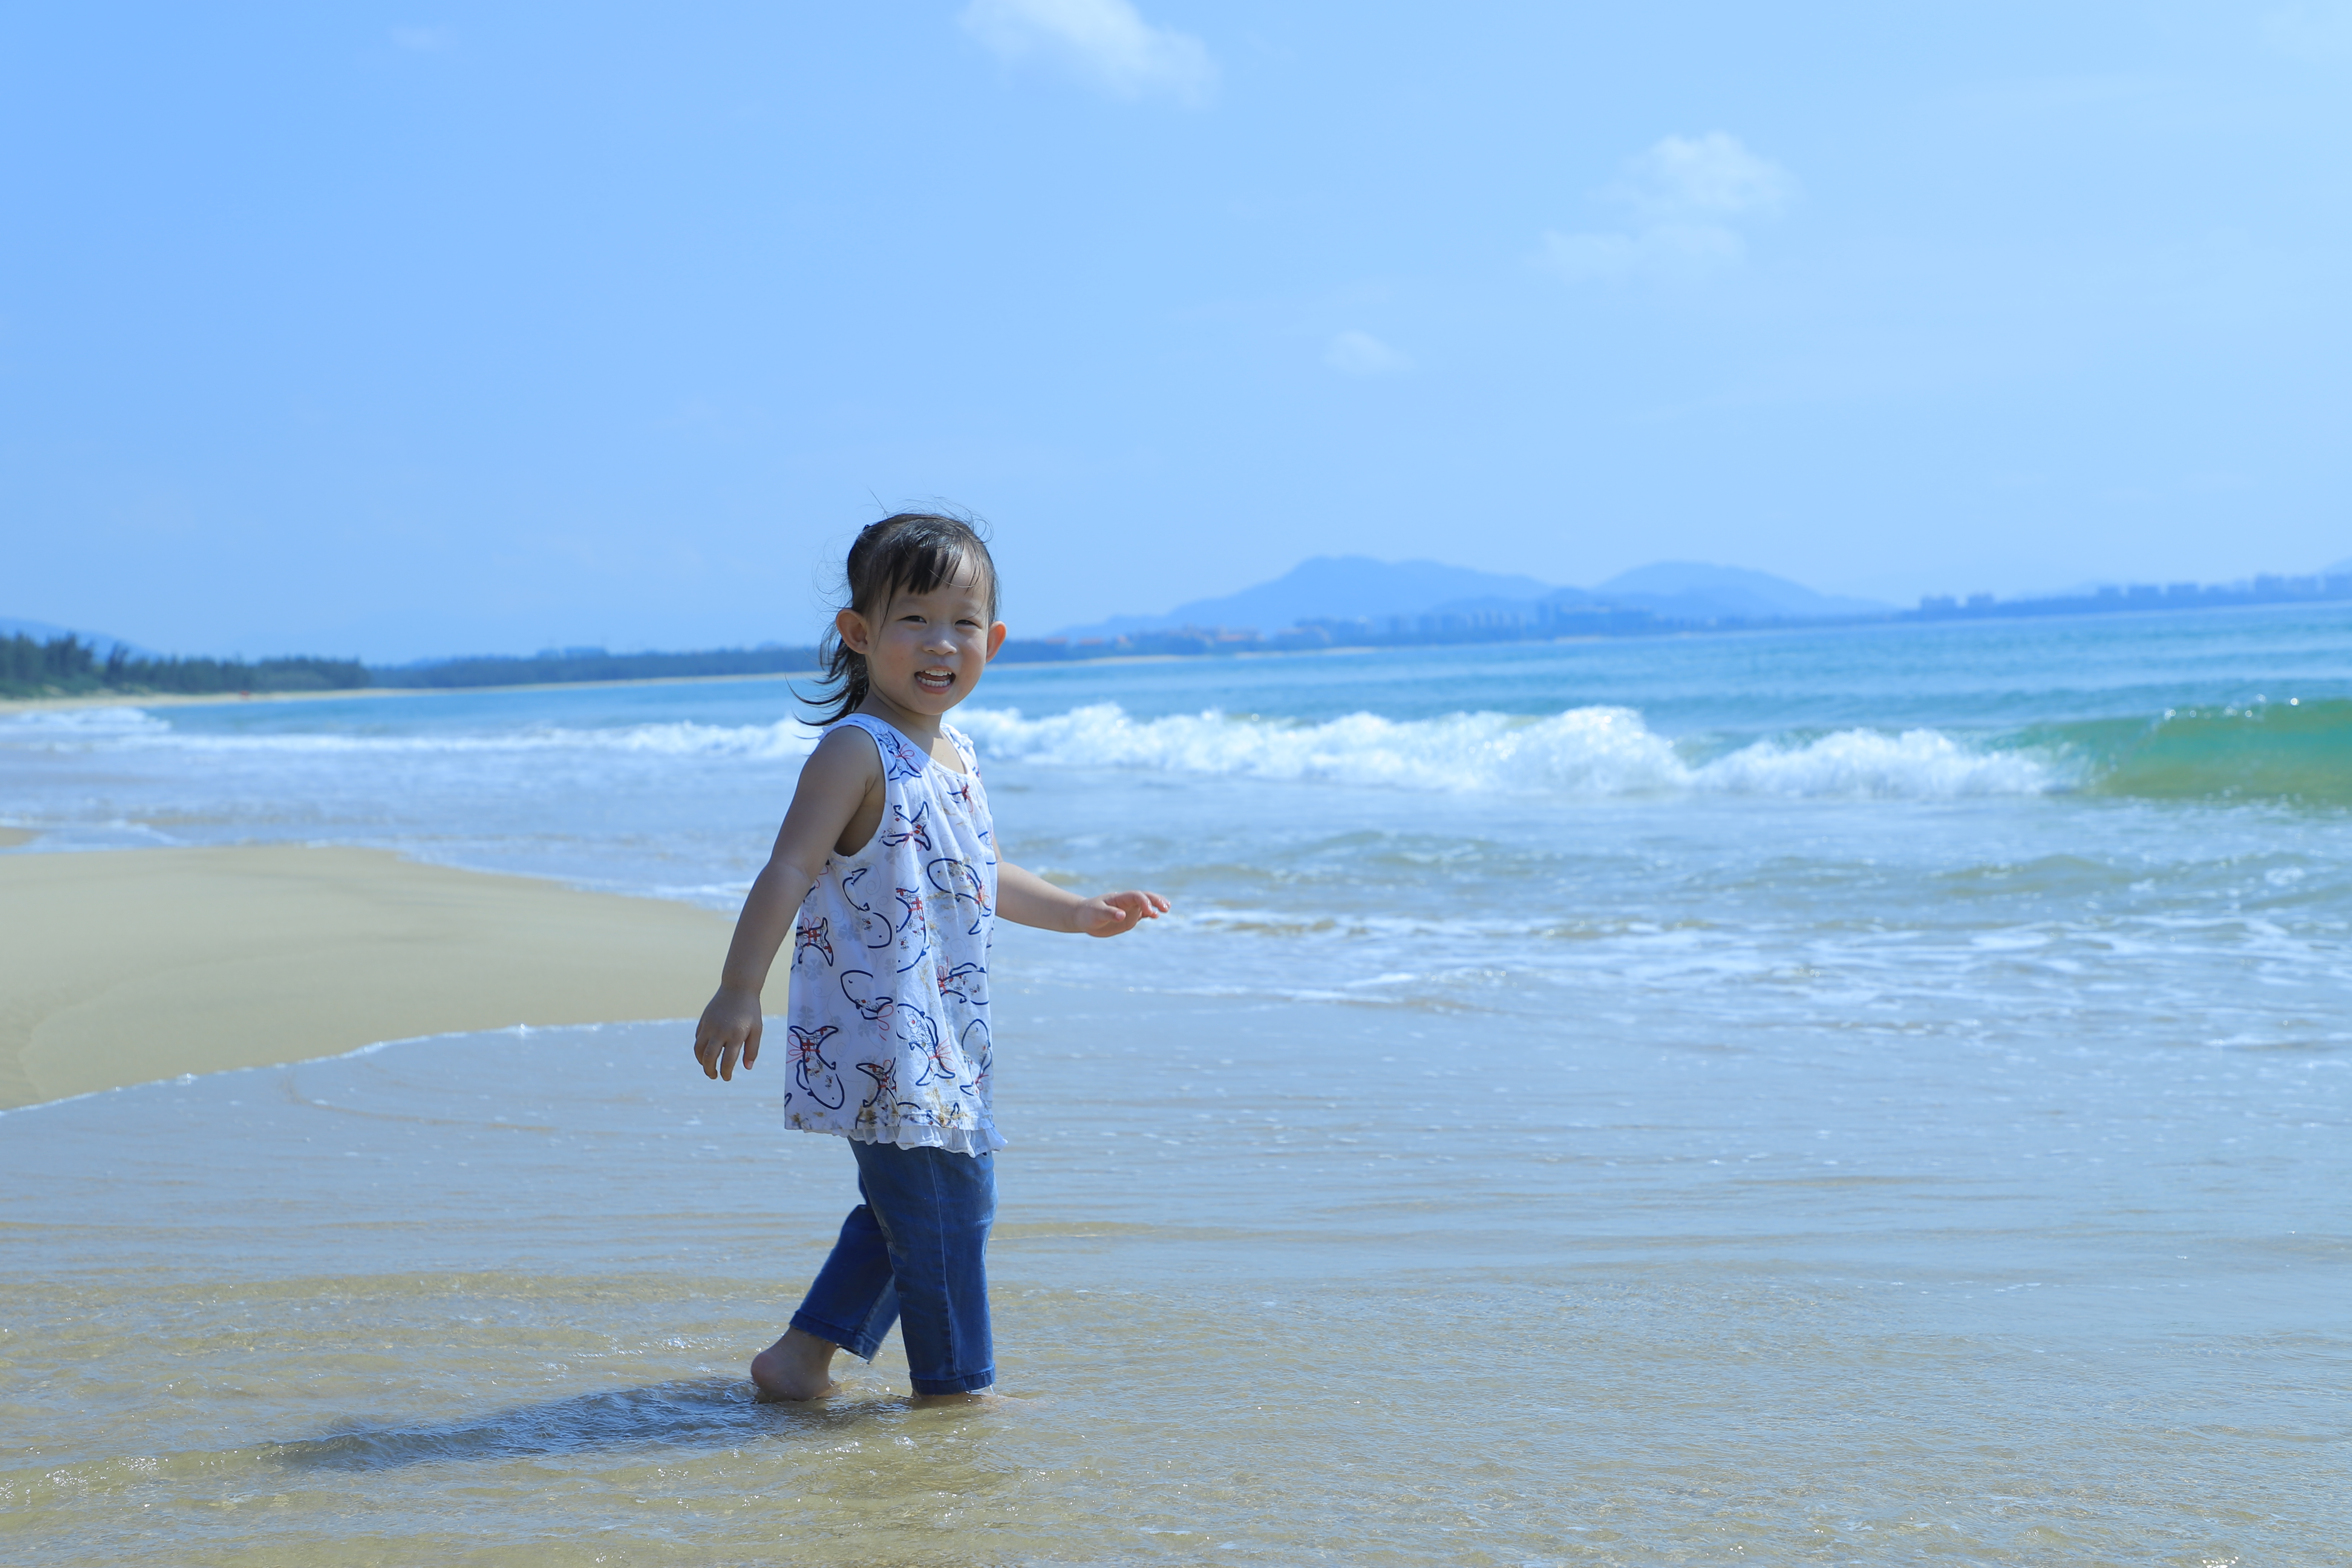
sea, charlotte, sand, holiday, beach, water, vacation, ocean, wave, shore, coast, sky, fun, child, summer, tourism, coastal and oceanic landforms, wind wave, tide, play, smile, toddler